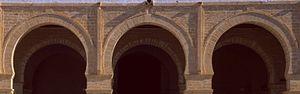
Gros plan sur trois arcs de la façade du portique oriental de la cour de la Grande Mosquée de Kairouan, en Tunisie.
La Grande Mosquée de Kairouan, également appelée mosquée Oqba Ibn Nafi en souvenir de son fondateur Oqba Ibn Nafi, est l'une des principales mosquées de Tunisie située à Kairouan. Historiquement première métropole musulmane du Maghreb, Kairouan, dont l'apogée sur les plans politique et intellectuel se situe au IXᵉ siècle, est réputée comme étant le centre spirituel et religieux de la Tunisie ; elle est aussi parfois considérée comme la quatrième ville sainte de l'islam sunnite.